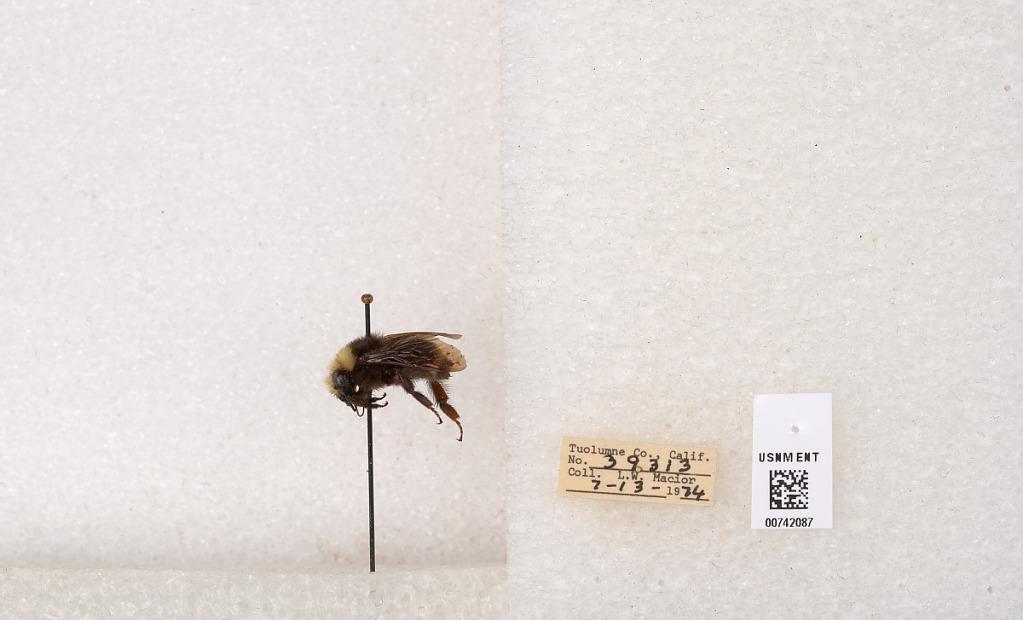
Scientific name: Bombus (Pyrobombus) vosnesenskii Radoszkowski
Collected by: L. Macior
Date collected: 1974-7-13
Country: United States
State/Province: California
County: Tuolumne
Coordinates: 37.9712, -120.228